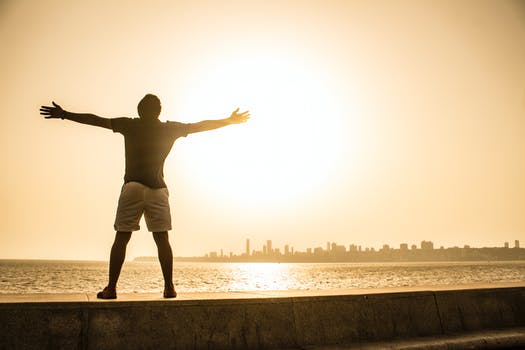
Label: No Watermark